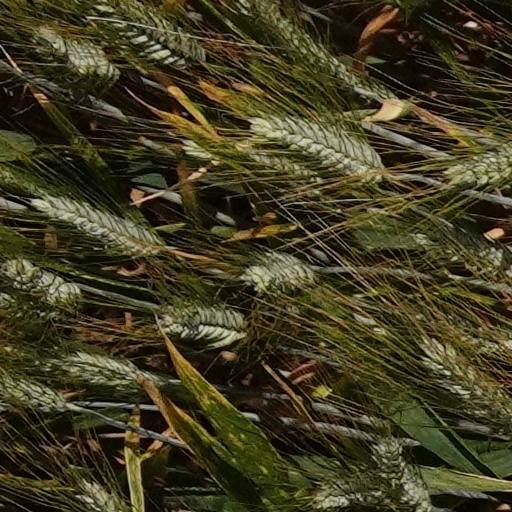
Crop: wheat